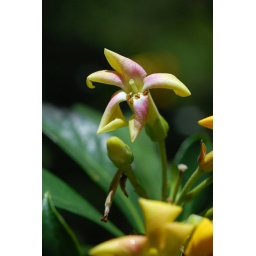
Species from Australia - used as a street tree here in San Francisco